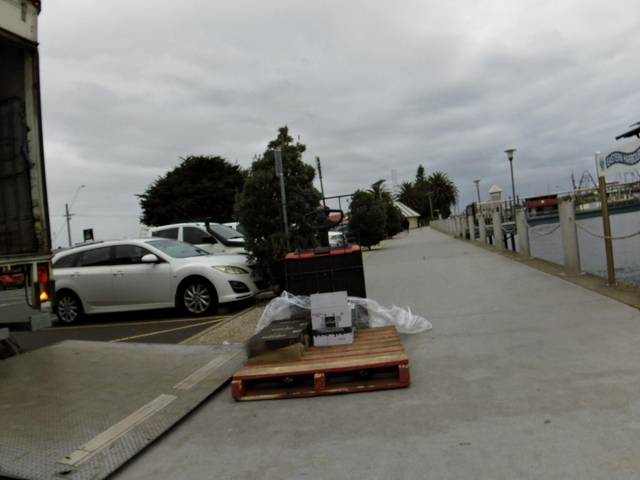
Region: Australia
Coordinates: -37.882, 147.981